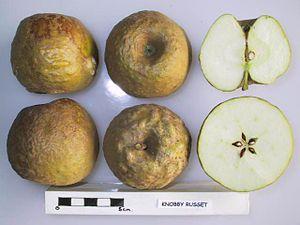
Knobbed russet.
La Knobbed Russet est un cultivar de pommier domestique.